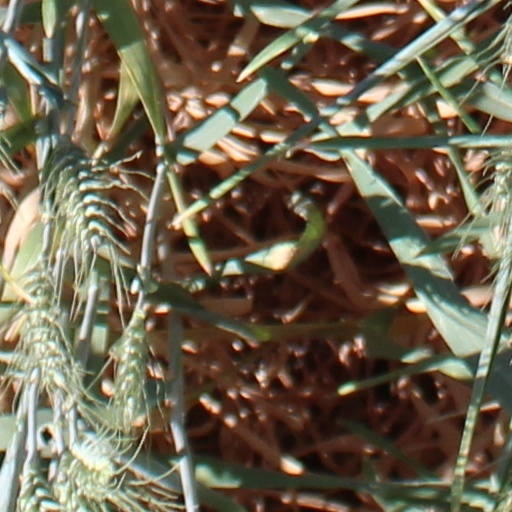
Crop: wheat